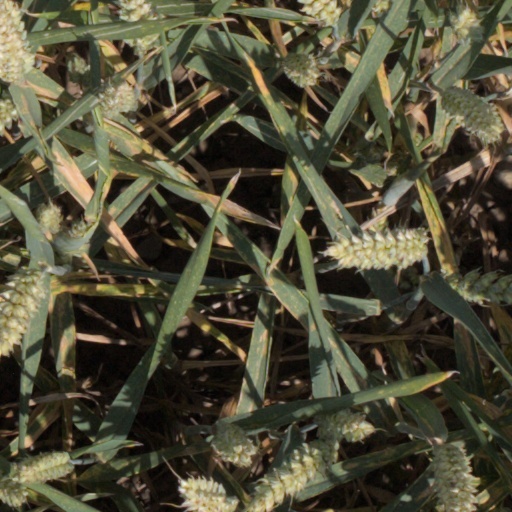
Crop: wheat